Typhoon Soulik (2013)

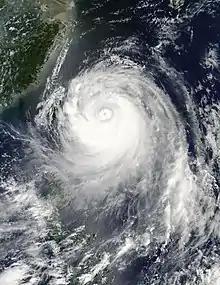
Typhoon Soulik approaching Taiwan on July 12

In Taiwan, over 8,000 people were evacuated from mountainous areas because of the threat of landslides from torrential rain. In Taiwan's cities, Kaohsiung had 3,000 residents evacuated while 2,000 were evacuated from Pingtung county. The Taiwan Central Weather Bureau has put "Typhoon News and Typhoon Warning" into effect.